Lex Luthor

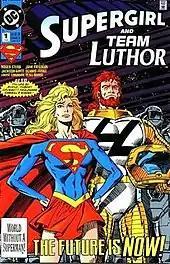
Cover of "Supergirl and Team Luthor" #1 (April 1993), art by Kerry Gammill

Deciding to retire permanently, Luthor returns to Lexor and learns he has fathered a son by Ardora, Lex Luthor Jr. He spends the next several weeks with his new family before discovering Lexor suffers from the same planetary instability that destroyed Krypton. While creating a "Neutrarod" tower to stabilize the planetary core, Luthor's pathological hatred for Superman resurfaces and he reflects on feeling unsatisfied in life without their conflict. The villain then unearths an ancient underground laboratory of great technology, a relic from Lexor's lost age. After one of Luthor's still-active satellites threatens the people of Earth, he concludes Superman will soon come to Lexor to take him back to Earth authorities. With the underground lab's resources, he spends weeks creating a "warsuit" — highly destructive, flight-capable power armor — to finally match the Kryptonian in physical combat and counter his powers. To test the suit, Luthor performs several acts of destruction on Lexor, feigning ignorance when he hears about the "mystery marauder" and telling Ardora he has no knowledge of the armored man.